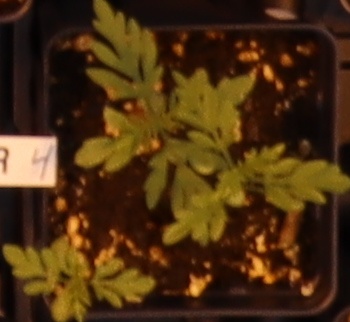
Label: Ragweed